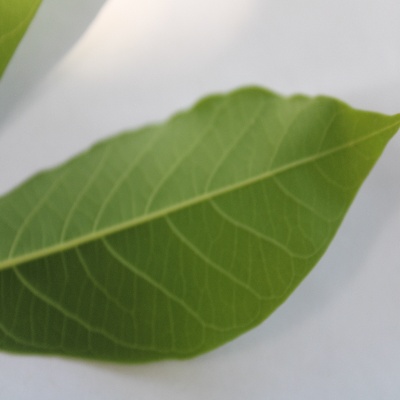
Crop: Cassava
Condition: healthy